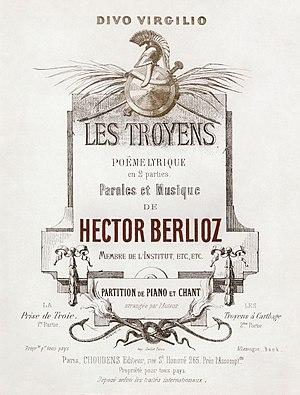
Les Troyens est un opéra en cinq actes d’Hector Berlioz sur un livret du compositeur inspiré de l’Énéide de Virgile. Il fut donné pour la première fois, mutilé de nombreuses manières — les deux premiers actes supprimés, divers morceaux également coupés, le tout étant présenté sous le titre Les Troyens à Carthage — le 4 novembre 1863 au Théâtre lyrique à Paris, sous la direction d’Adolphe Deloffre. La première partie, La Prise de Troie, ne sera créée que le 6 décembre 1890 au Großherzoglichen Hoftheater de Karlsruhe, dans une version allemande, sous la direction de Felix Mottl, à l’occasion de la première représentation intégrale des Troyens en deux soirées.